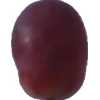
Label: pink_grape